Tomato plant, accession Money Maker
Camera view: horizontal (90 deg, fisheye); turntable rotation: 90 degrees
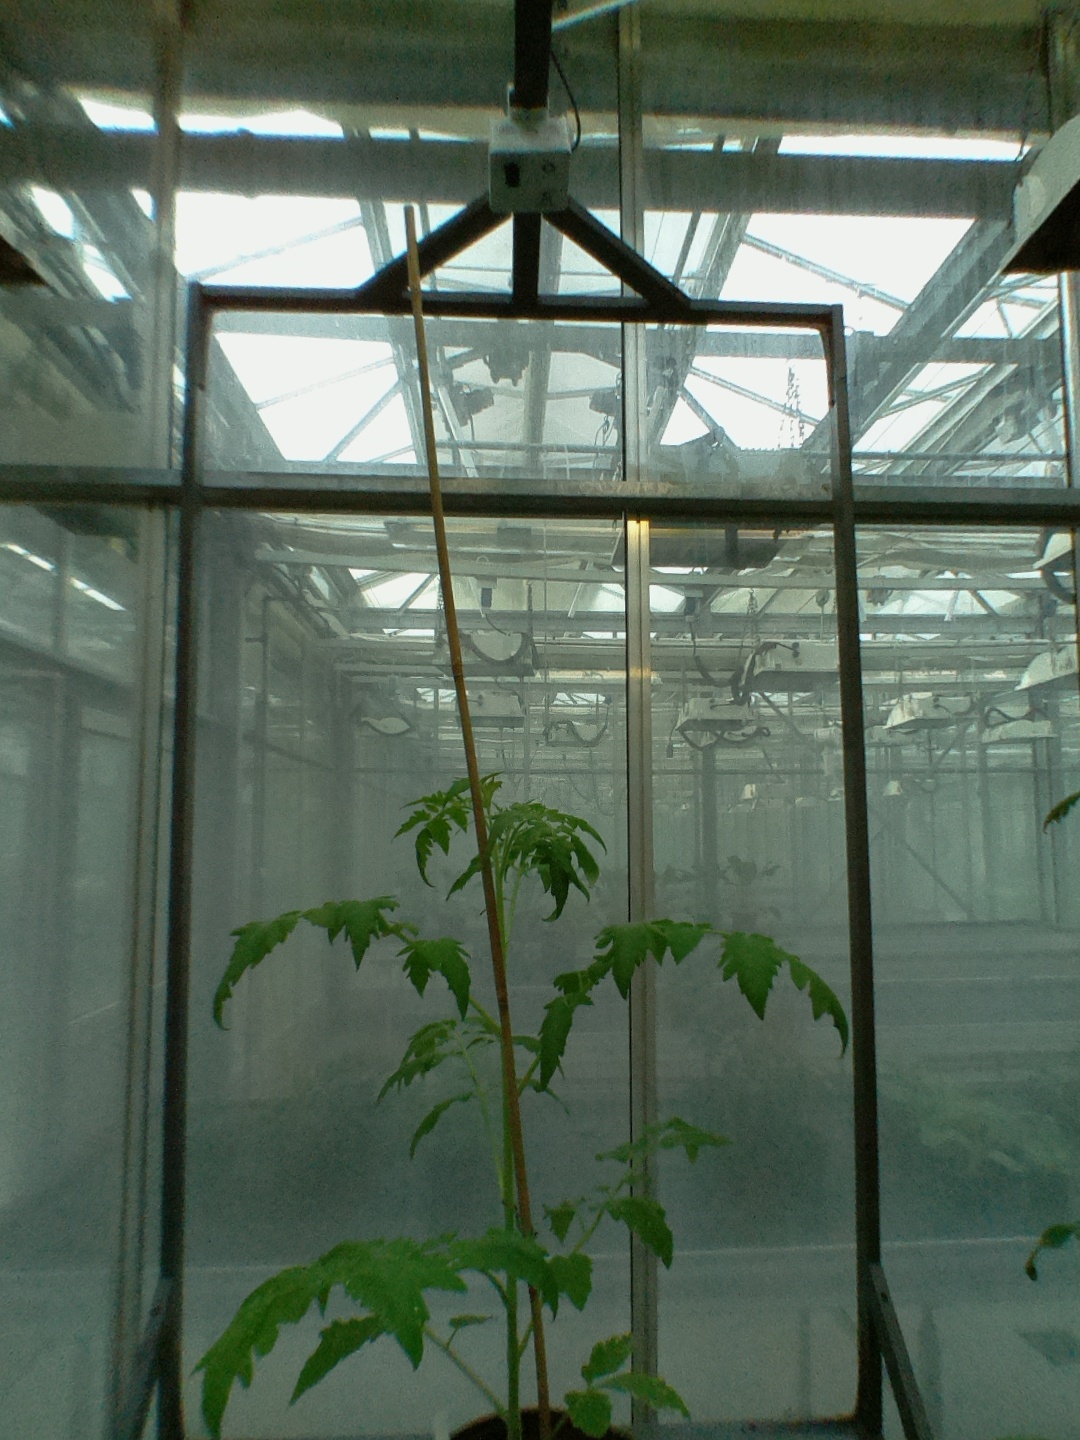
BBCH growth stage 51: First inflorence visible, visible closed flower bud